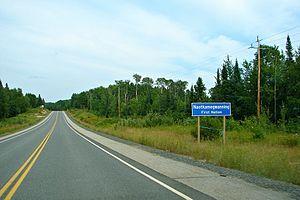
La route 71 est une route provinciale de l'Ontario reliant les États-Unis à Kenora, passant entre autres par Emo et par Sioux Narrows. Elle possède une longueur totale de 194 kilomètres et fait partie de la route transcanadienne.